Stade Rennais FC Training Centre

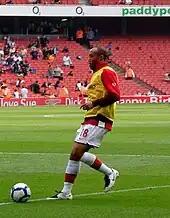
In 1998, Mikaël Silvestre refused to turn professional at Stade Rennais, and joined Inter Milan with Ousmane Dabo.

In 1973, the Rennes outfit returned to the limelight with a victorious run in the "Coupe Gambardella". After successively eliminating Drapeau de Fougères, US Janzé, RC Arras, Stade Poitevin, CS Sedan, and AS Monaco, the Rennais found themselves up against AS Brestoise in the final, defeated on penalties (1-1, 6-5) at the Penvillers stadium in Quimper. The team, coached by Frédo Garel, included a future international, goalkeeper Pierrick Hiard; several players who went on to professional careers, such as Jean-Paul Rabier, Jean-Luc Arribart, and Jean-Marc Orhan; and Christian Gourcuff, who went on to make a name for himself as a coach.